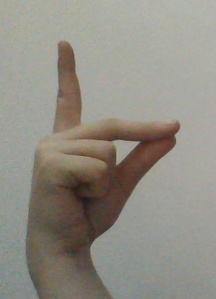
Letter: ta